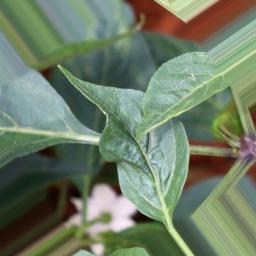
Label: mites_and_trips